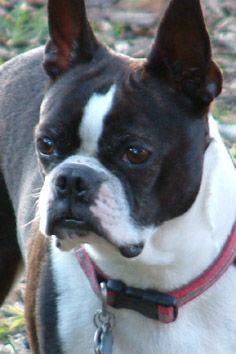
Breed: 230-n000084-Boston_bull